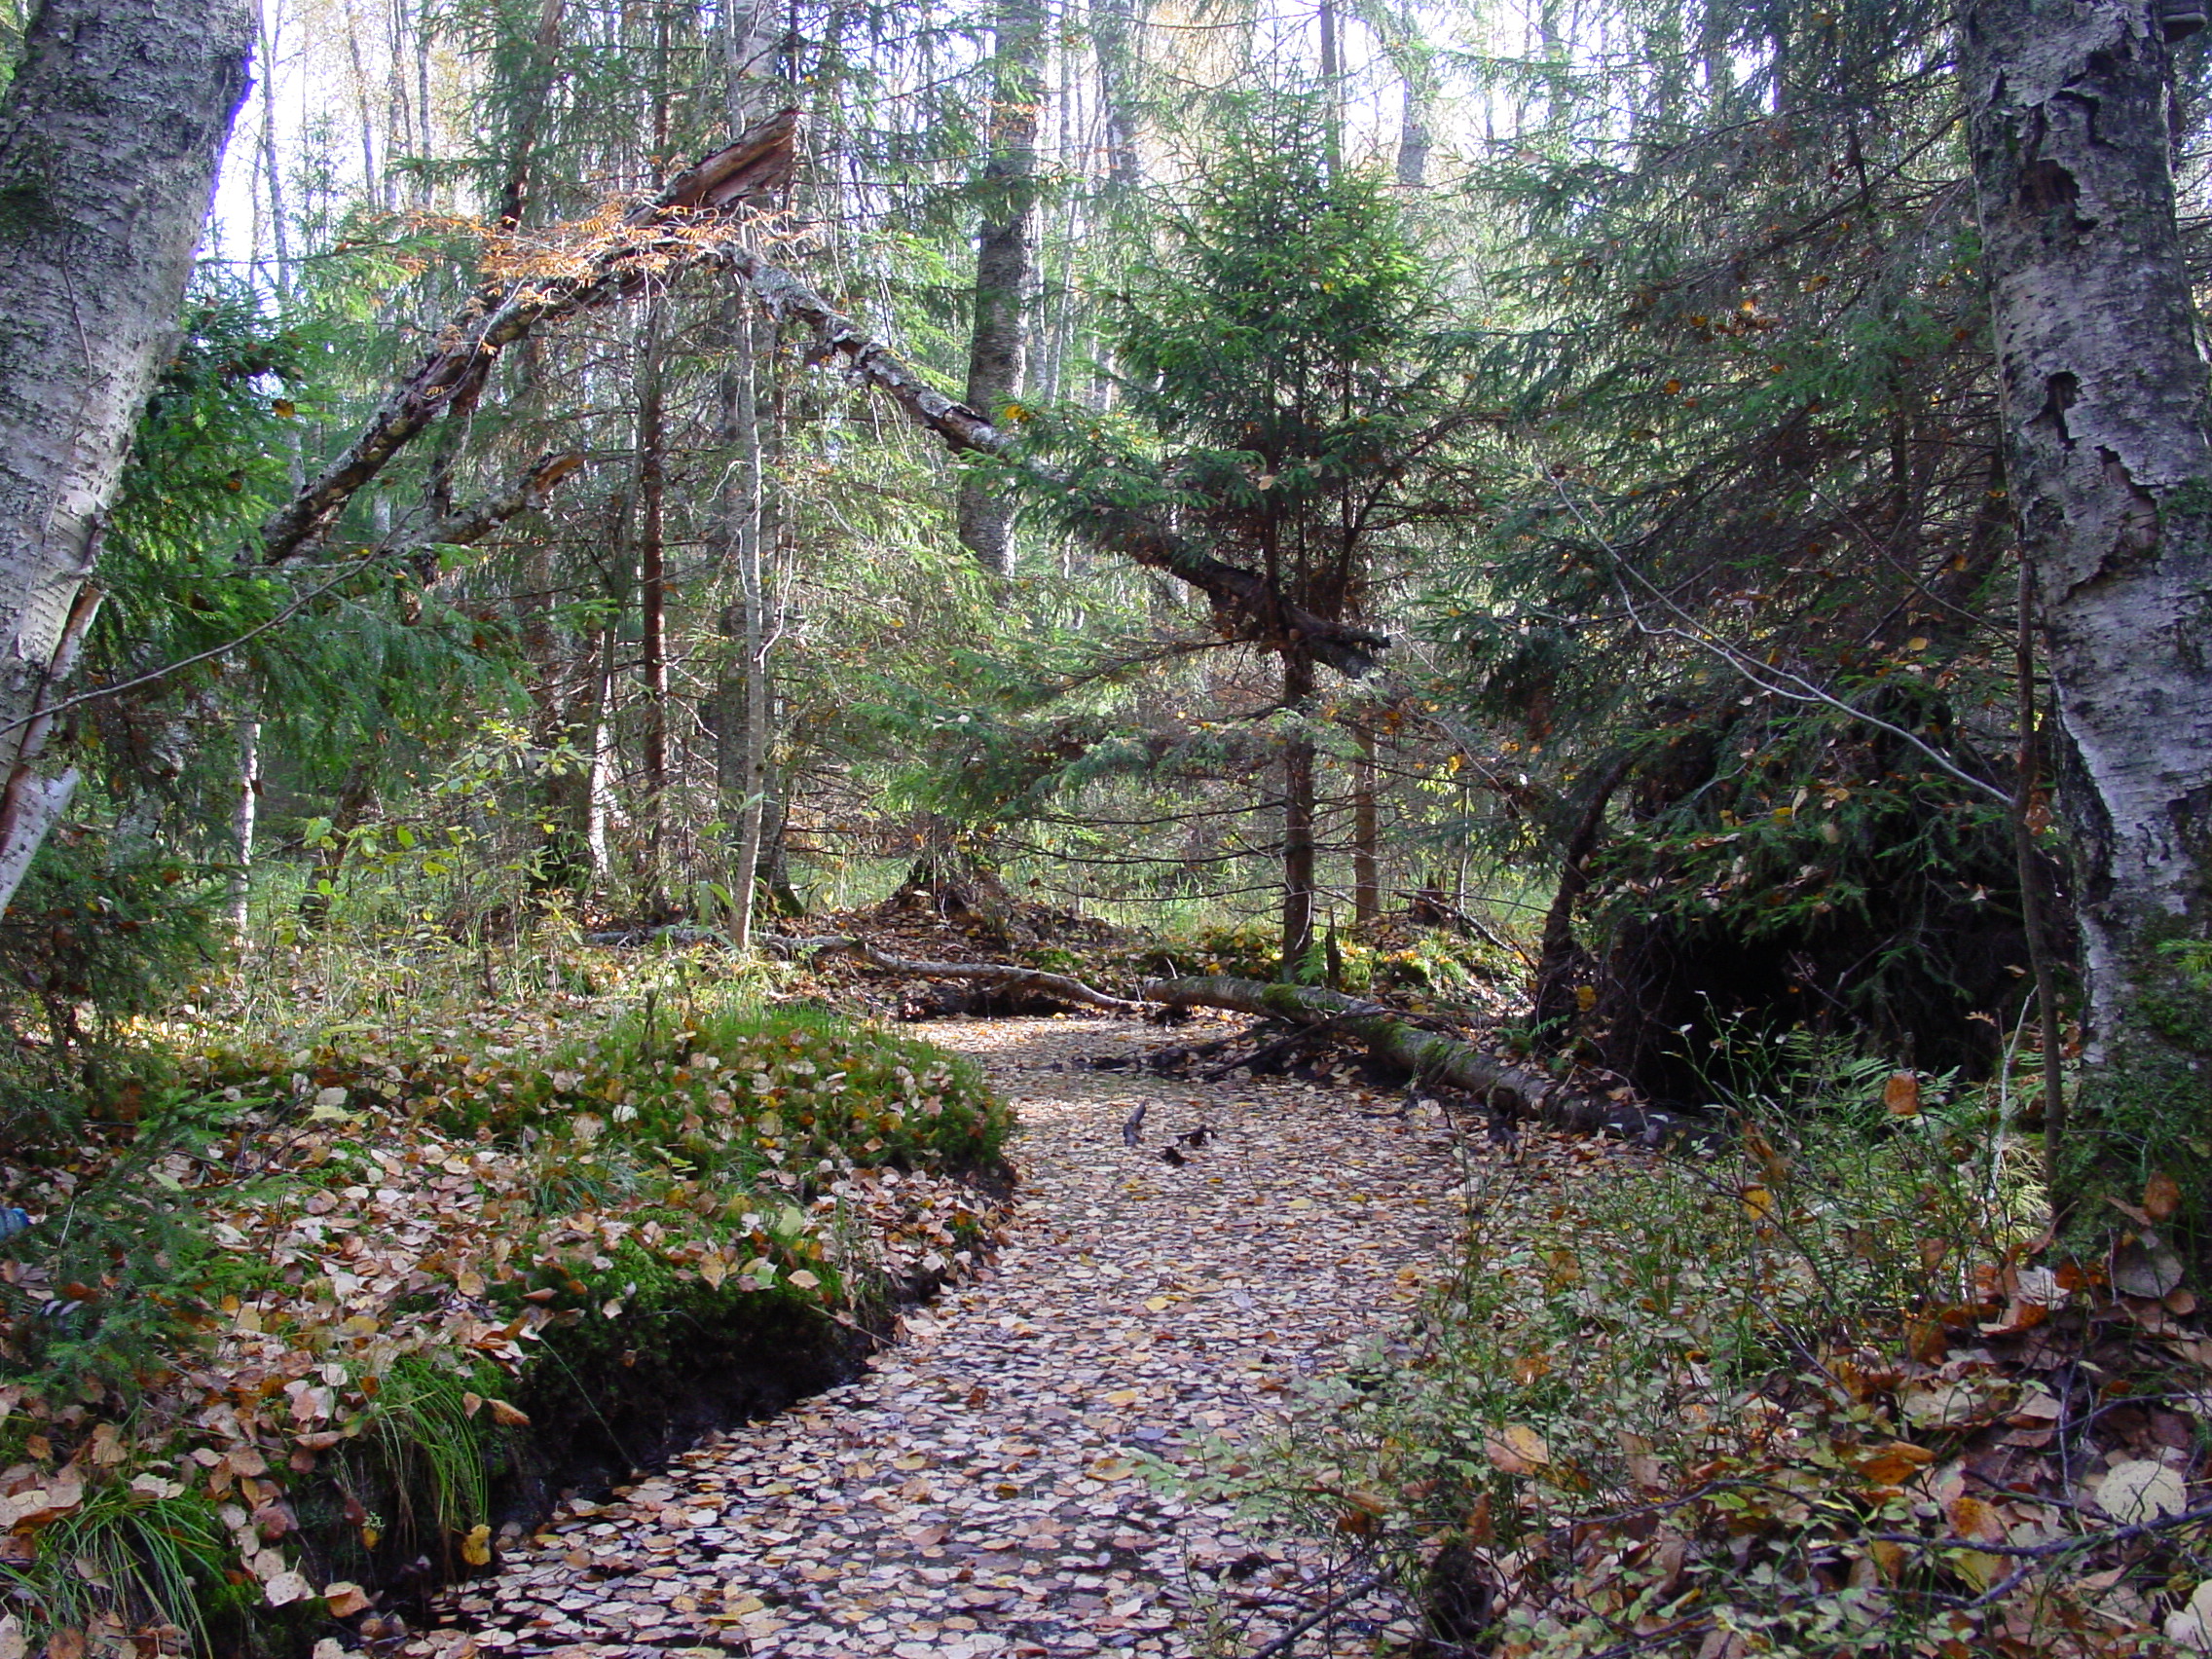
images, plant, plant community, natural landscape, wood, tree, sunlight, terrestrial plant, trunk, shrub, deciduous, grass, groundcover, landscape, forest, grove, trail, temperate broadleaf and mixed forest, woodland, flower, shade, spruce fir forest, path, jungle, landscaping, rock, riparian forest, subshrub, garden, soil, old growth forest, tropical and subtropical coniferous forests, Northern hardwood forest, valdivian temperate rain forest, walkway, temperate coniferous forest, road, vascular plant, riparian zone, rainforest, road surface, wildflower, plantation, shrubland, autumn, yard